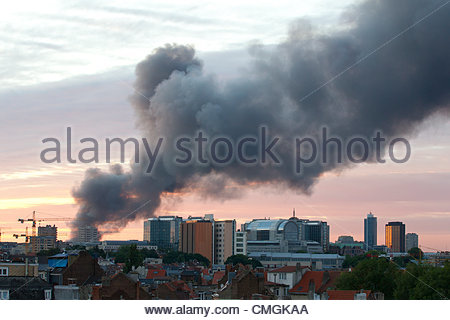
Fire: no
Smoke: yes